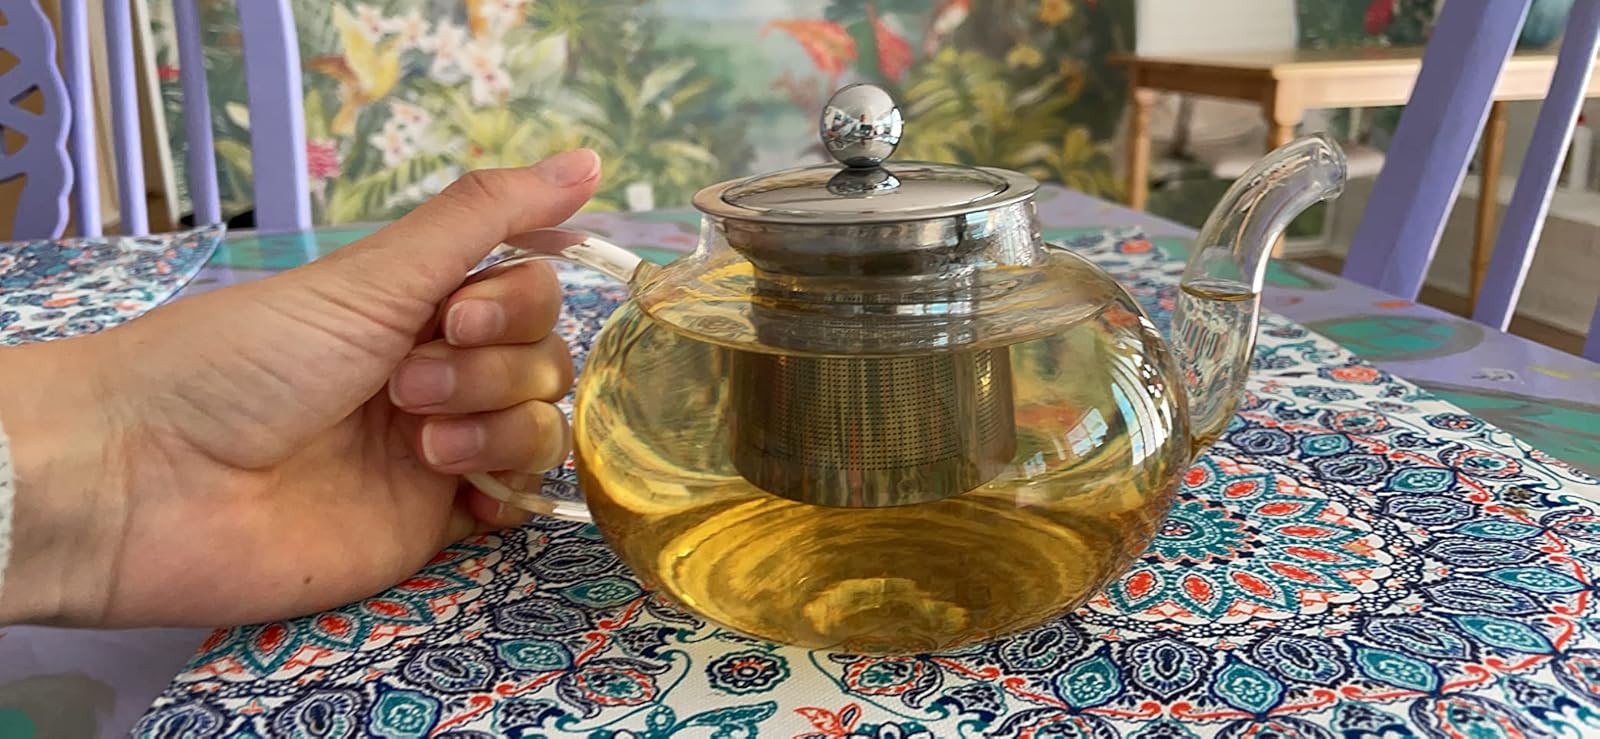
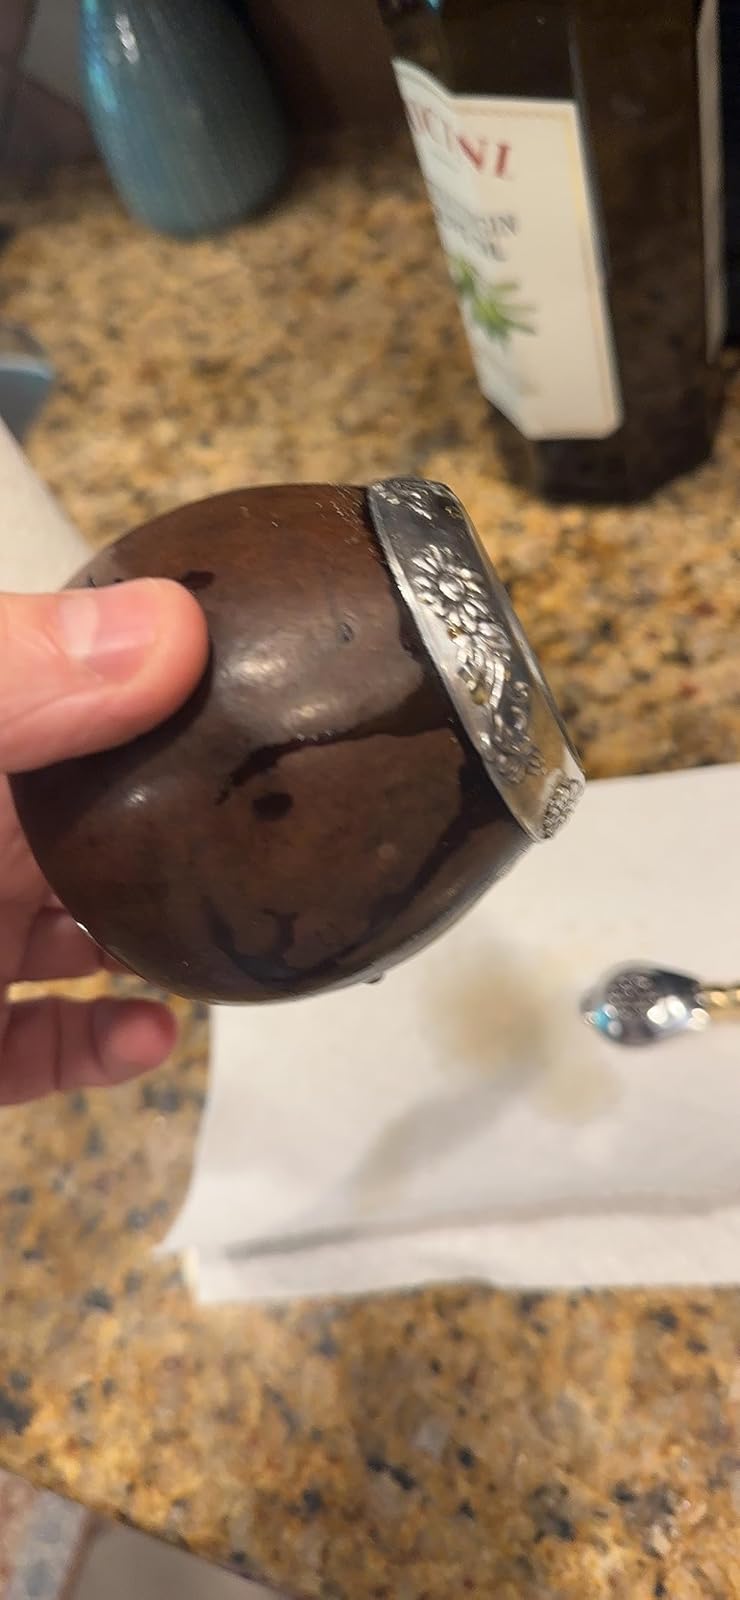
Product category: items_tea
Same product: no